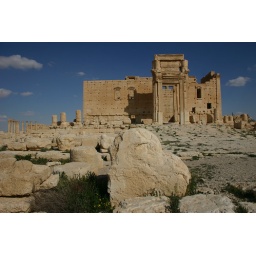
The walls of the inner sanctuary of the temple of Baal are still standing. The stone in front gives a hearty welcome.